Severn Barrage

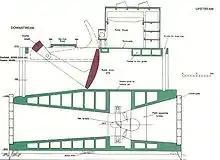
Cross section of Shoots Barrage turbine housing

This Wimpey Atkins 1984 study was criticised because it did not tackle the issue of silting and in 1987 Arthur Hooker OBE (a former partner of WS Atkins) in conjunction with Parsons Brinckerhoff prepared a revised barrage proposed at English Stones to better tackle this issue.